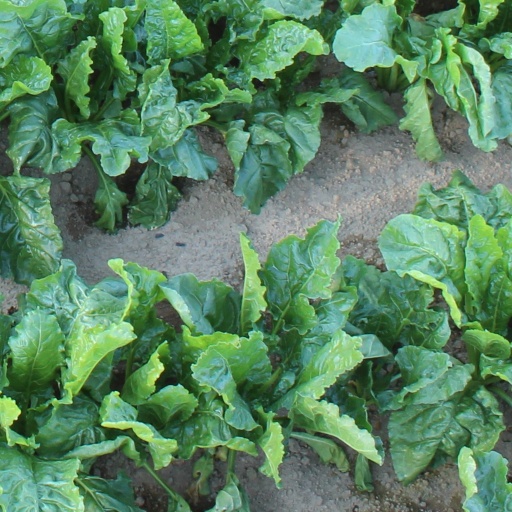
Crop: sugar beet